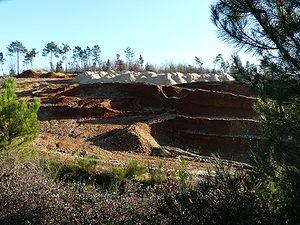
Carrière d'exploitation de quartz, Saint-Jean-de-Côle, Dordogne, France
Le Périgord est une région historique française correspondant à un ancien comté qui recouvrait approximativement l'actuel département français de la Dordogne, en région Nouvelle-Aquitaine. Cette région est essentiellement rurale et marquée par un large patrimoine culturel, archéologique et historique.